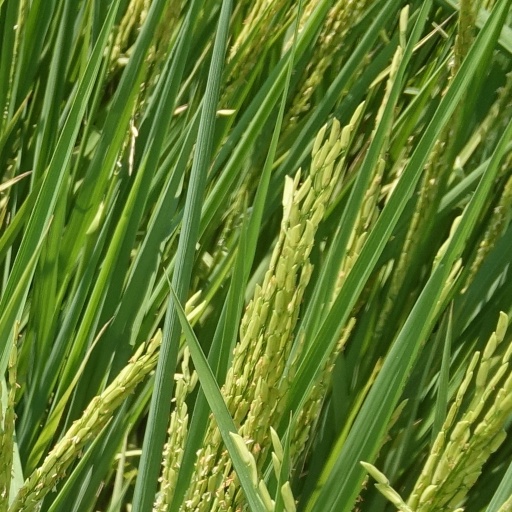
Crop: rice